2020 Coppa Florio

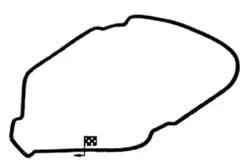
The layout of the Autodromo di Pergusa

The 2020 Coppa Florio or 2020 Coppa Florio Hankook 12 Hours of Sicily was the first running of the Coppa Florio since 1981. It was the fifth round of both the 2020 24H GT Series and the 2020 24H TCE Series, the fourth round of the Europe Series and was held from 9 to 11 October at the Autodromo di Pergusa. It was the first international racing series to take place at the Autodromo di Pergusa since 2012. The race was won by Frédéric Fatien, Jordan Grogor, Mathieu Jaminet and Robert Renauer. Miklas Born and Autorama Motorsport by Wolf-Power Racing secured the TCE Europe Drivers' and Teams' Championship after they won.